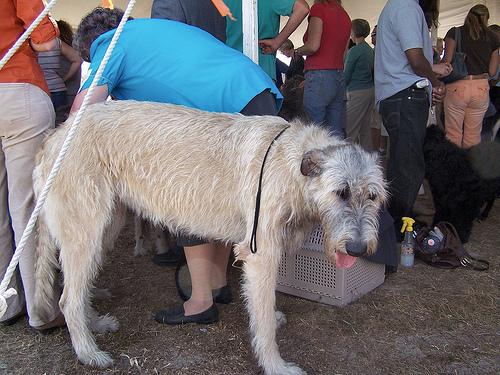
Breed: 224-n000039-Irish_wolfhound